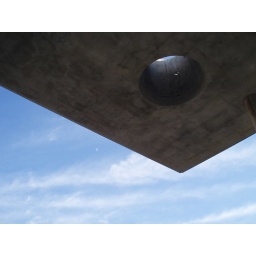
looking up from the ground level towards the roof garden area of the ohio state university school of architecture...moon in background